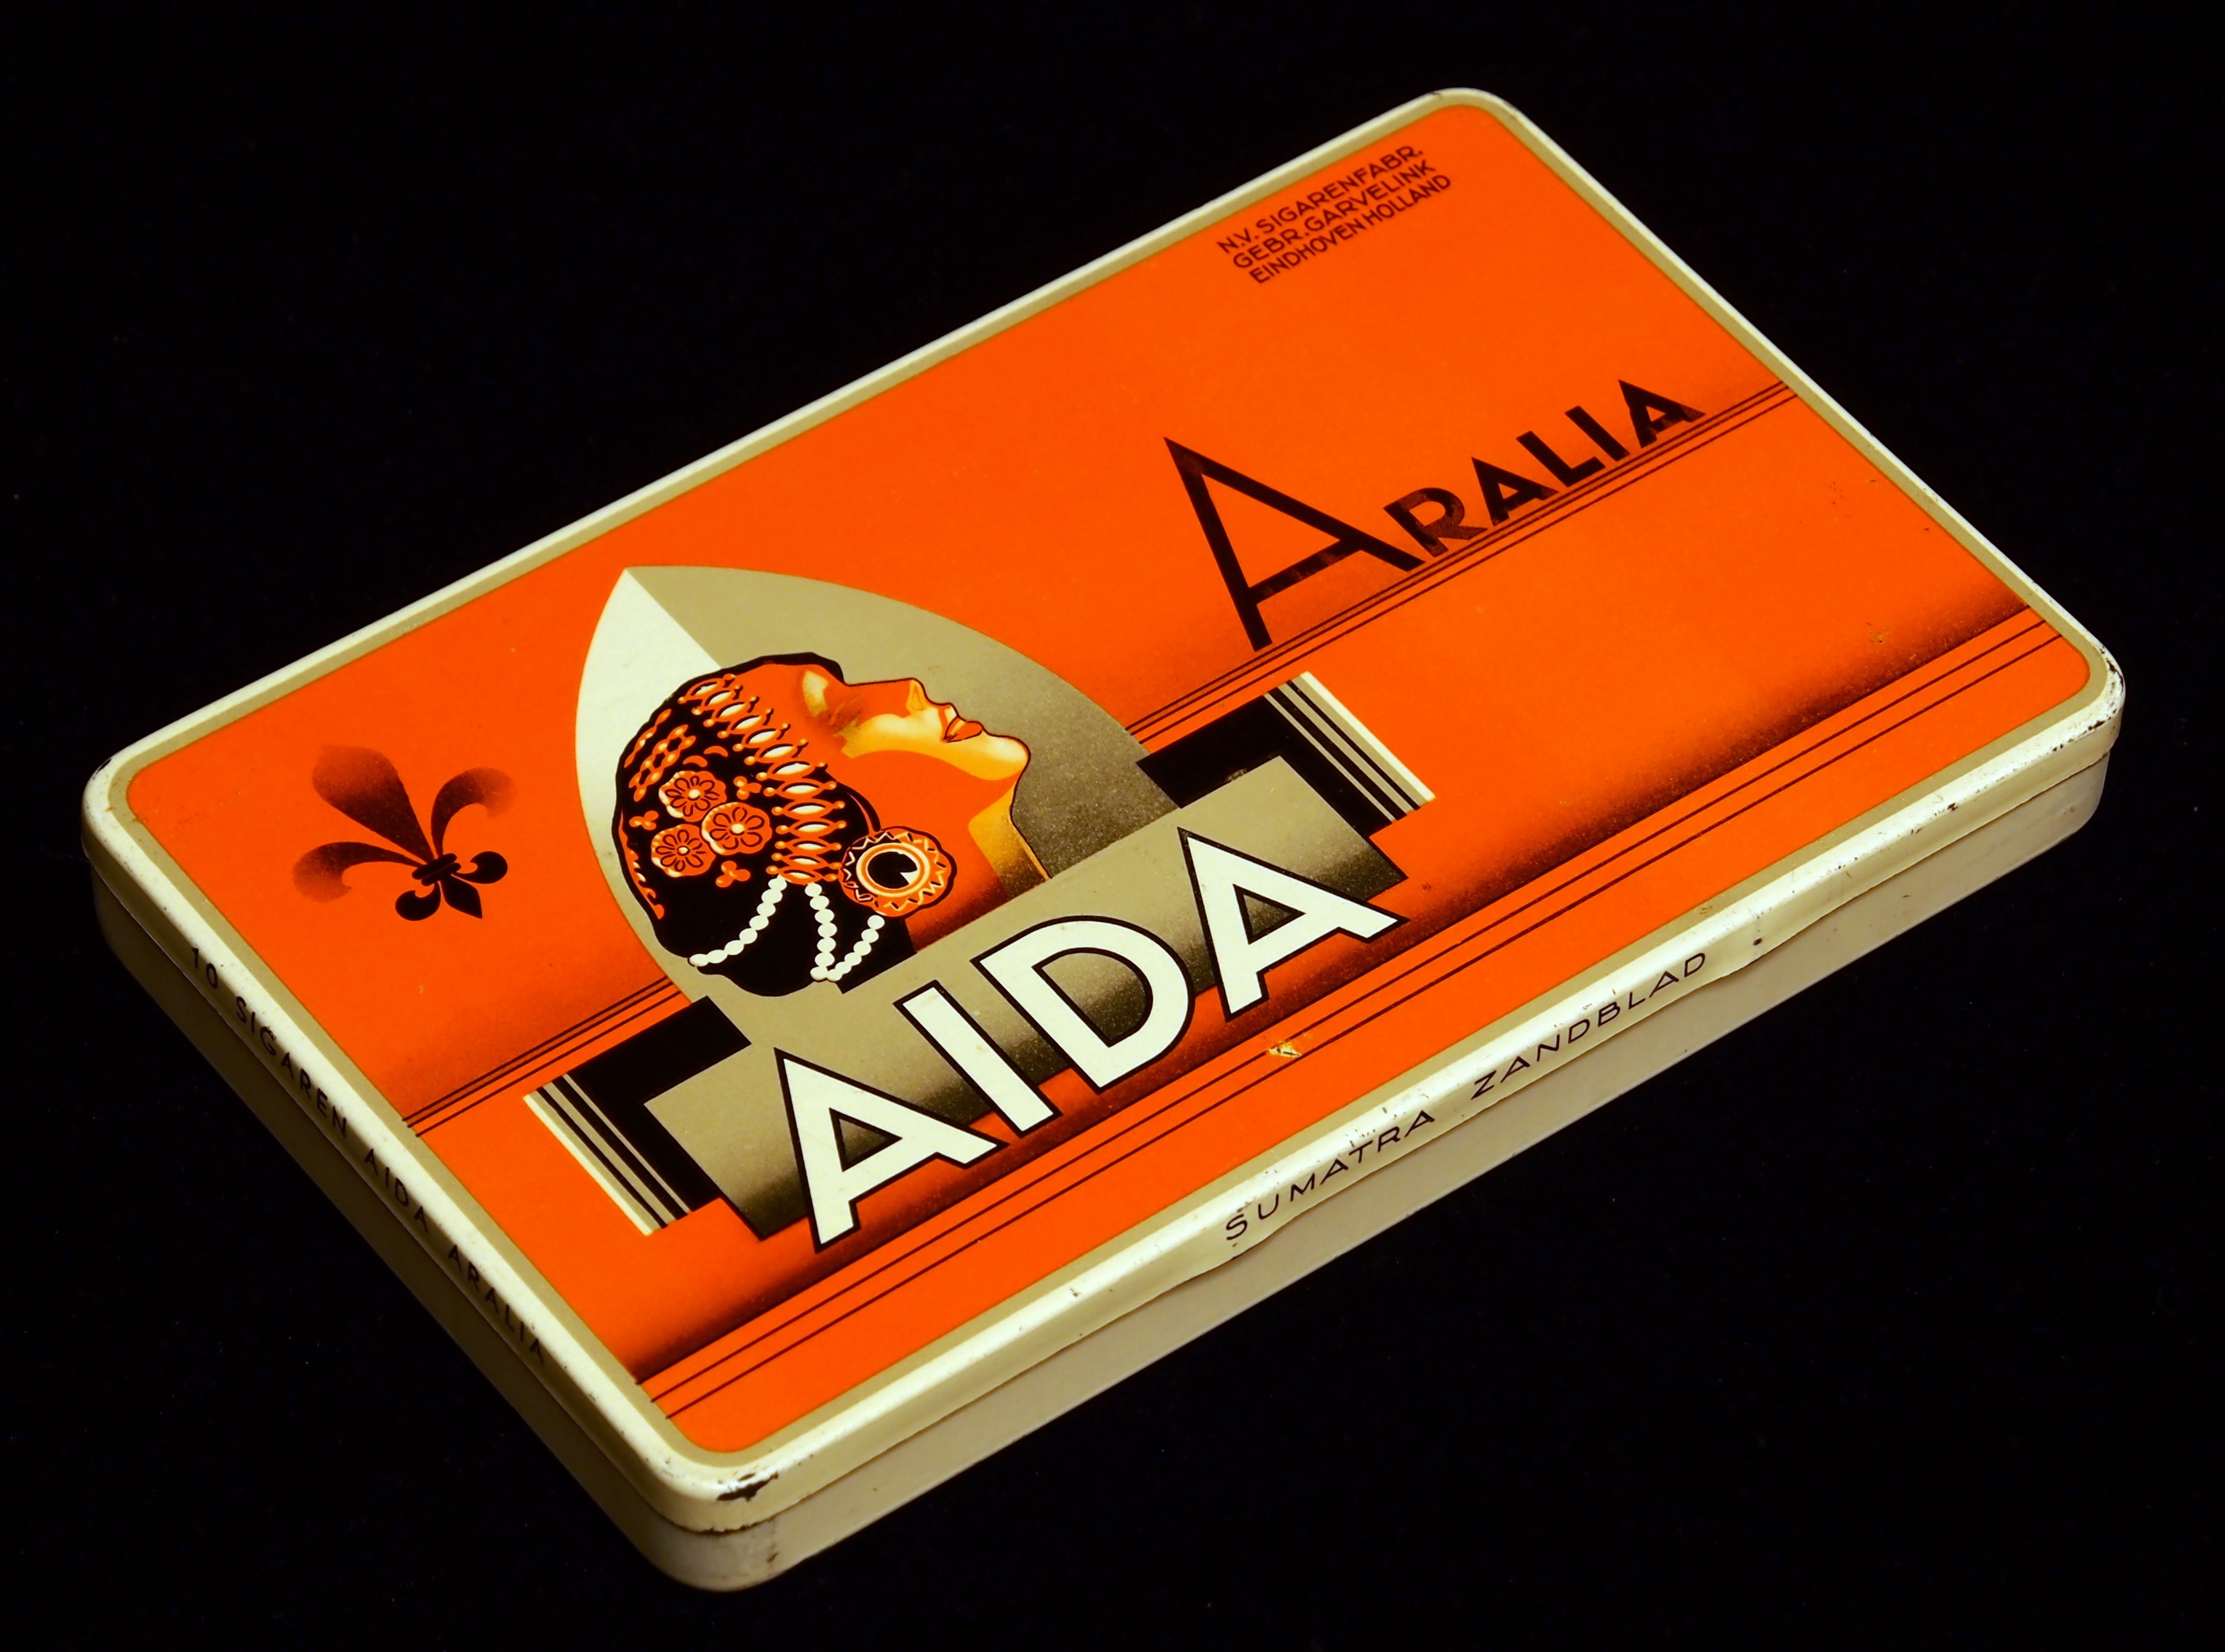
vintage, old, box, cigarette, package, brand, product, tobacco, pack, nicotine, cigars, aida arralia